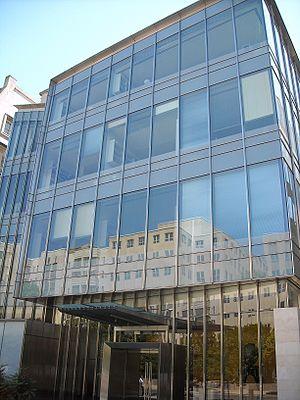
Le Peterson Institute for International Economics, anciennement Institute for International Economics est un think tank privé et indépendant qui s'intéresse aux problèmes économiques internationaux. Il est basé à Washington D.C..